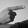
ASL letter: G